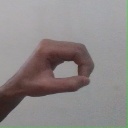
अक्षर: औ